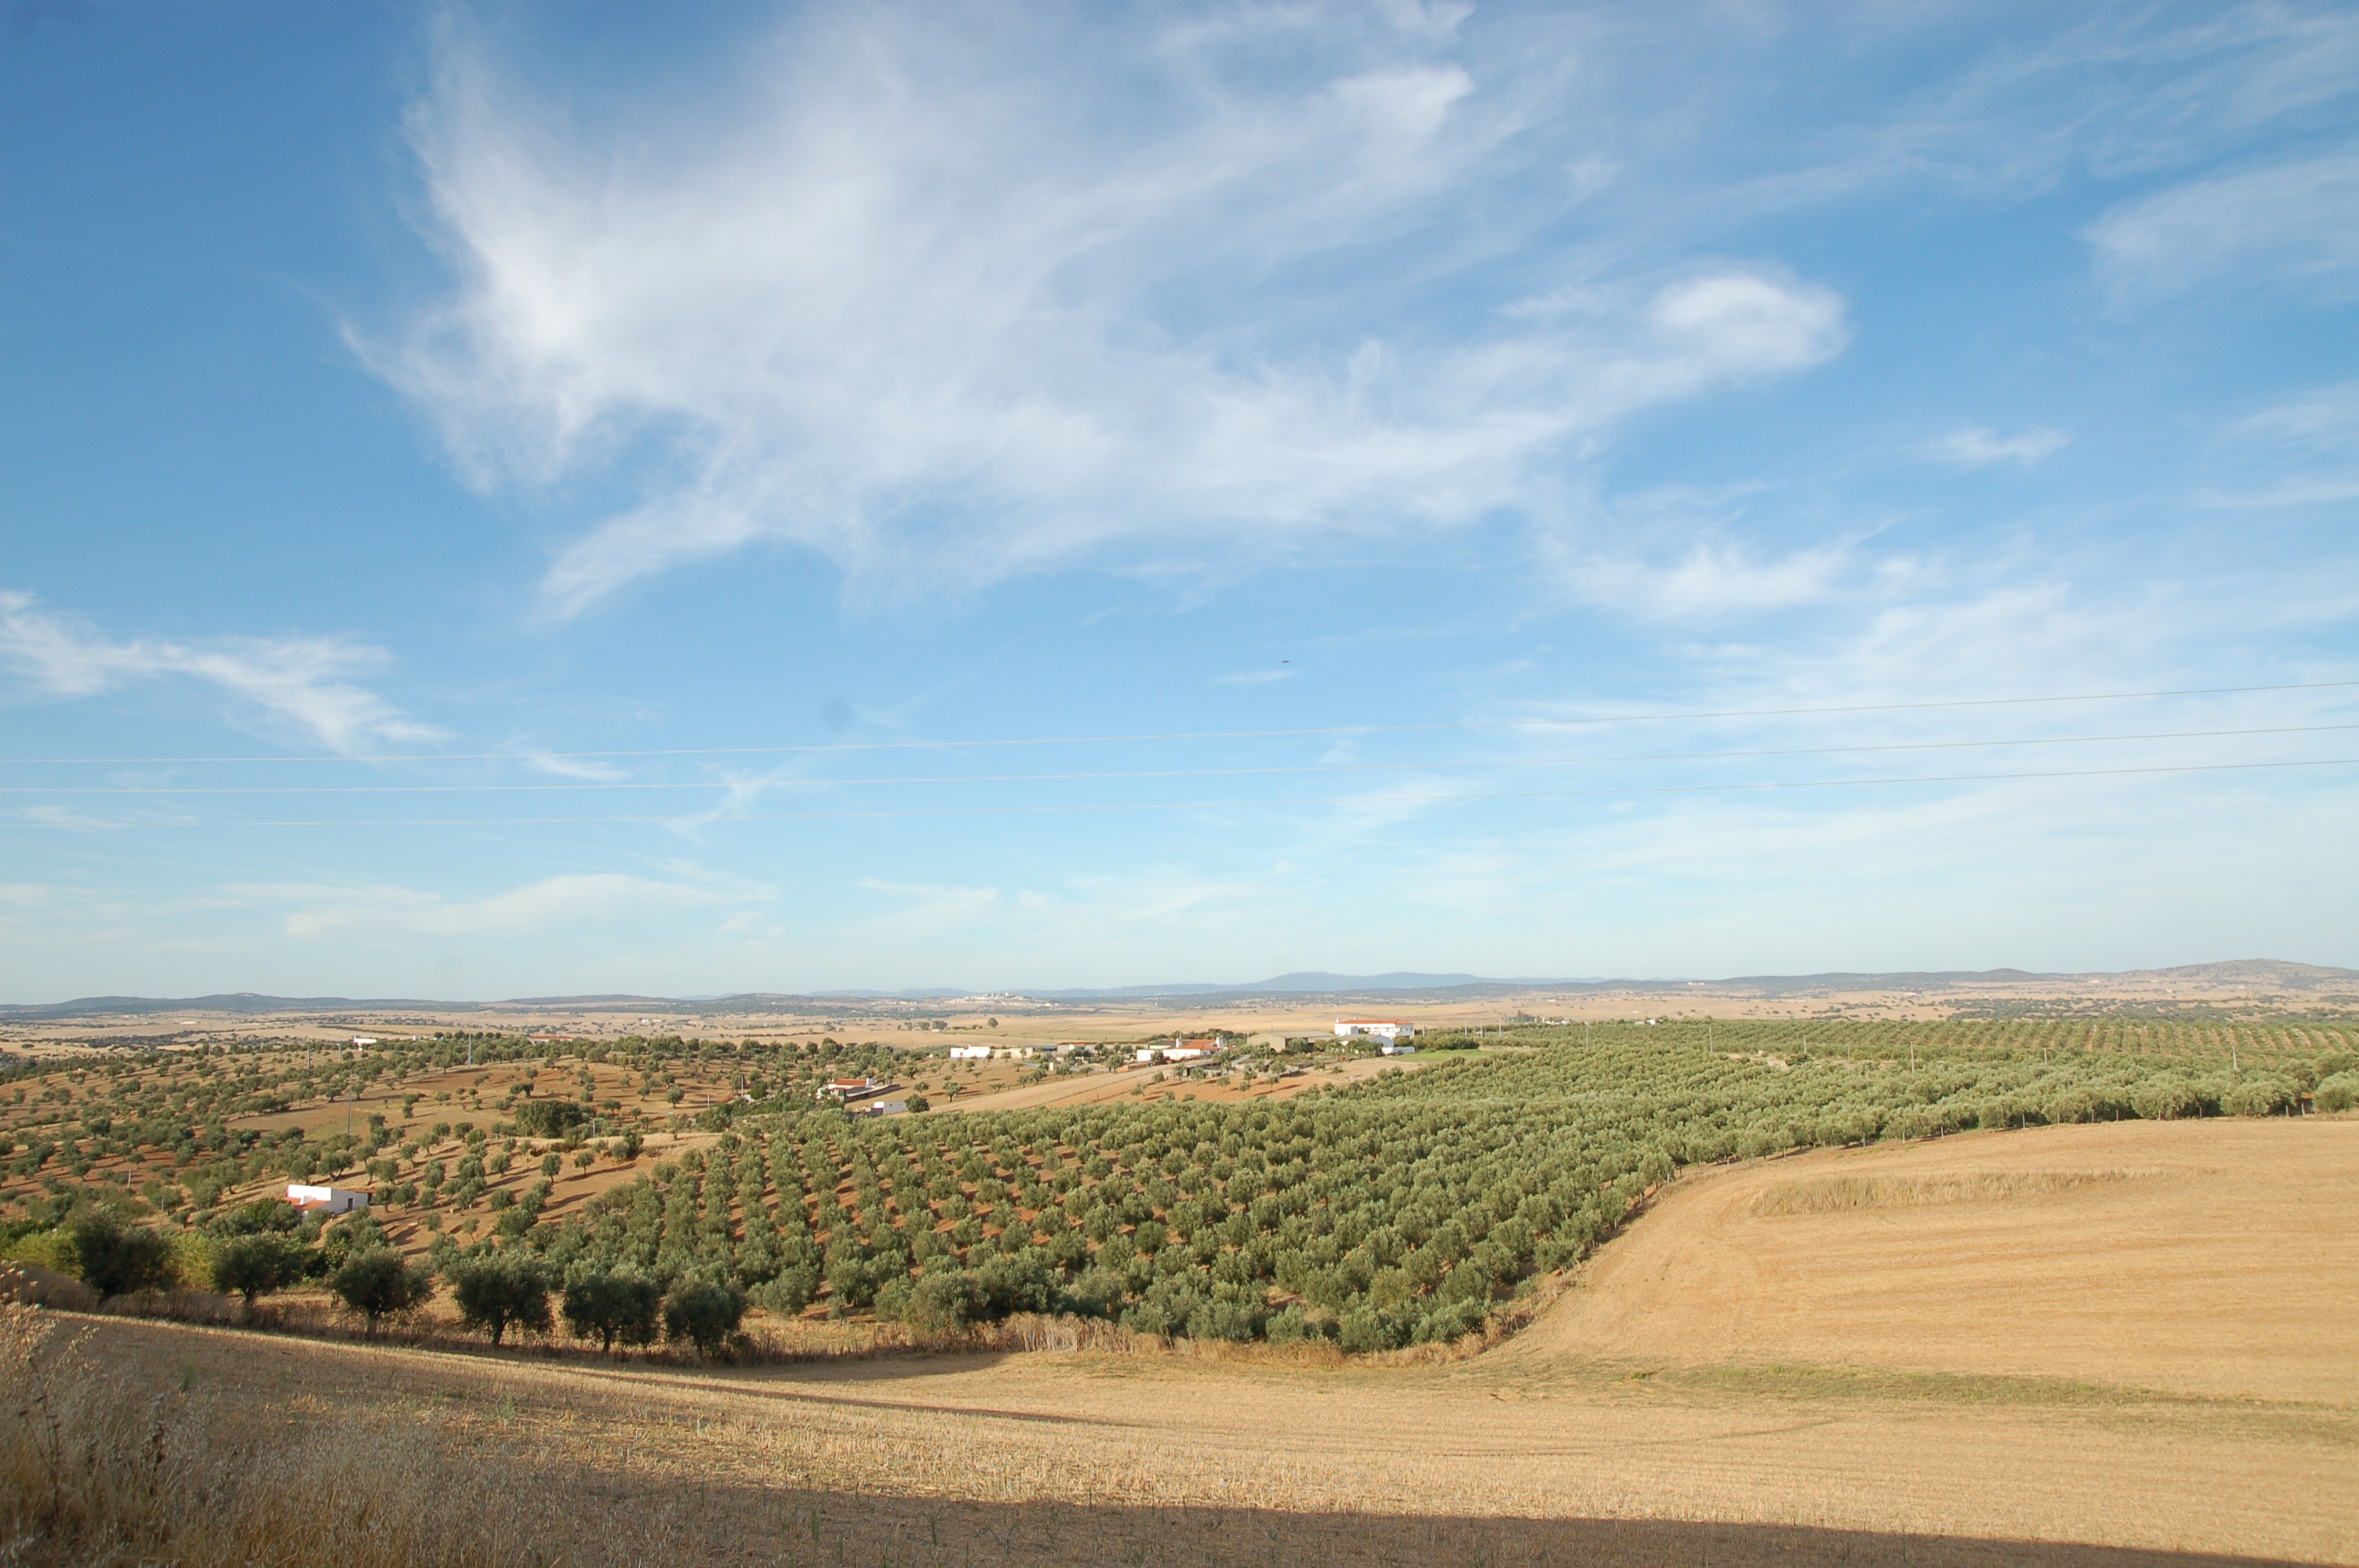
landscape, nature, grass, horizon, cloud, sky, field, farm, prairie, hill, summer, europe, rural, green, scenic, soil, blue, agriculture, plain, outdoors, sunny, clouds, grassland, plateau, portugal, scene, traditional, ecosystem, steppe, rural area, alentejo, typical, natural environment, grass family